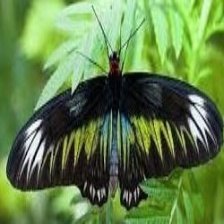
Species: BROOKES BIRDWING